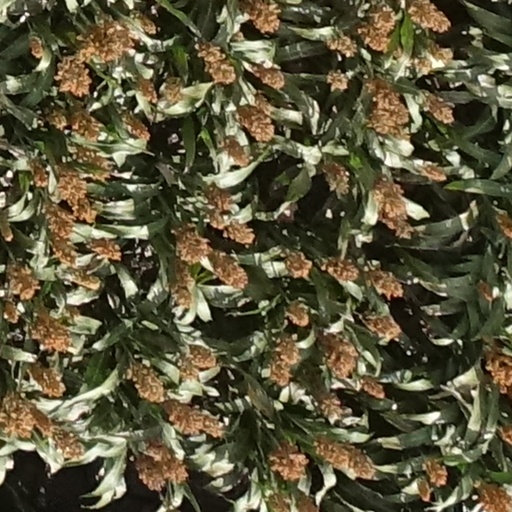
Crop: sorghum